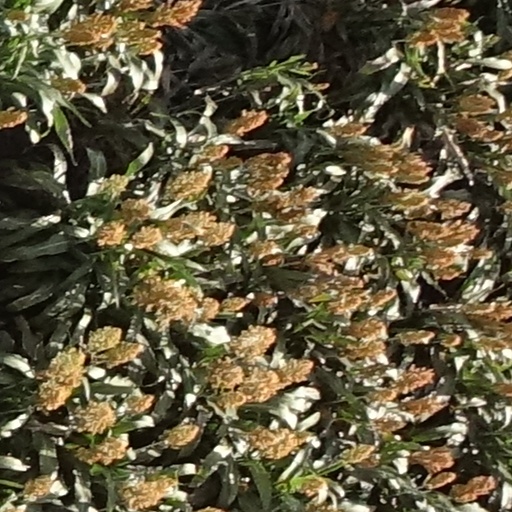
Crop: sorghum